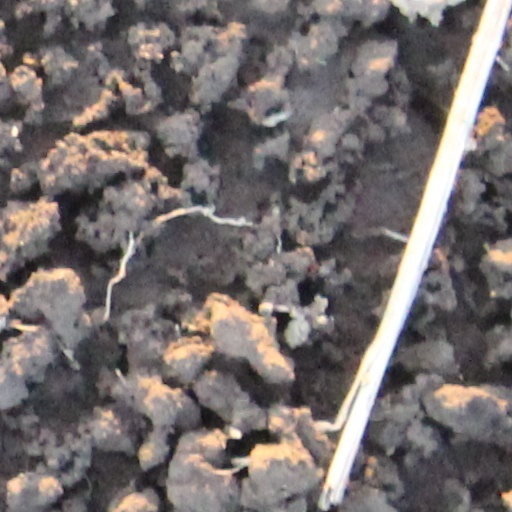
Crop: wheat